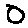
Label: 0